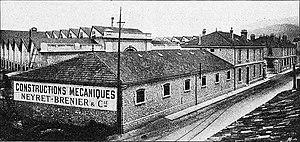
Usine Neyret-Brenier en 1904 le long de l'actuelle avenue Ambroise-Croizat à Saint-Martin-d'Hères. Les deux bâtiments au premier plan, encadrant l'entrée de l'usine, sont aujourd'hui devenus la Maison communale (mairie).
Neyrpic est un ancien groupe industriel grenoblois de fabrication de grands équipements hydrauliques et mécaniques, notamment de turbines et de téléphériques.
Saint-Martin-d'Hères est une commune française limitrophe de Grenoble située dans le département de l'Isère en région Auvergne-Rhône-Alpes.